RMAF Butterworth Air Base

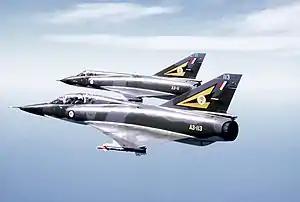
RAAF once stationed their Mirage IIIO in Butterworth Air Base.

During this period, No. 33 Squadron RAF was stationed at Butterworth to provide ground to air defence with Bloodhound missiles. No. 20 Squadron RAF with Hunter FGA.9 aircraft were detached here as also were RAF Vulcans and Canberras. No. 52 Squadron RAF provided air supply support to ground troops and police working in the Malaysian Peninsular jungle areas with their Valetta C2 twin engine aircraft along with RAF Single and Twin Pioneer aircraft. 52 Squadron also provided air support to units working in the Borneo jungle areas. The RAF also provided air-sea rescue helicopters (Whirlwinds) and Rescue & Range Safety Launches (RTTL & RSL) from "RAF Glugor" on Penang Island. Other RAF aircraft seen regularly included Britannia, Hercules and Andover transports and RAF Victor tankers when transiting fighter aircraft such as Lightnings through to Singapore.